Kashmir

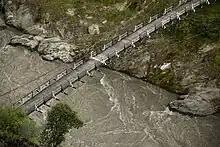
A white border painted on a suspended bridge delineates Azad Kashmir from Jammu and Kashmir

Ranbir Singh's grandson Hari Singh, who had ascended the throne of Kashmir in 1925, was the reigning monarch in 1947 at the conclusion of British rule of the subcontinent and the subsequent partition of the British Indian Empire into the newly independent Dominion of India and the Dominion of Pakistan. According to Burton Stein's "History of India", Kashmir was neither as large nor as old an independent state as Hyderabad; it had been created rather off-handedly by the British after the first defeat of the Sikhs in 1846, as a reward to a former official who had sided with the British. The Himalayan kingdom was connected to India through a district of the Punjab, but its population was 77 per cent Muslim and it shared a boundary with Pakistan. Hence, it was anticipated that the maharaja would accede to Pakistan when the British paramountcy ended on 14–15 August. When he hesitated to do this, Pakistan launched a guerrilla onslaught meant to frighten its ruler into submission. Instead the Maharaja appealed to Mountbatten for assistance, and the governor-general agreed on the condition that the ruler accede to India. Indian soldiers entered Kashmir and drove the Pakistani-sponsored irregulars from all but a small section of the state. The United Nations was then invited to mediate the quarrel. The UN mission insisted that the opinion of Kashmiris must be ascertained, while India insisted that no referendum could occur until all of the state had been cleared of irregulars.